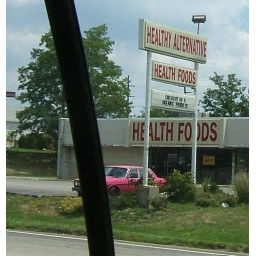
Bright pink old car parked in front of empty Health Foods store